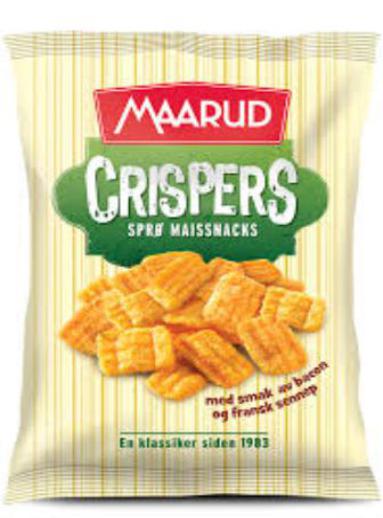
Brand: maarud
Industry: Food